Allergy to cats

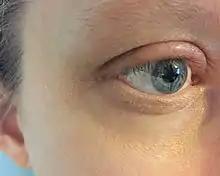
Allergic symptoms to cat dander might include: swollen, red, itchy, and watery eyes; nasal congestion, itchy nose, sneezing, fever, hives, rash, or itchy skin.

Symptoms of an allergic reaction to cats range from mild to severe, and include: swollen, red, itchy, and watery eyes (allergic conjunctivitis); nasal congestion, itchy nose, sneezing (allergic rhinitis or "hay fever"); ear pain similar to pain caused by an ear infection; sore throat or itchy throat; coughing and wheezing; hives or rash on the face or chest; and itchy skin. If a cat has scratched, licked, or bitten someone who is allergic to cats, redness and sometimes even swelling of the affected area will occur. For those severely allergic, symptoms may include airway swelling, such as in anaphylaxis, thereby requiring urgent medical attention.